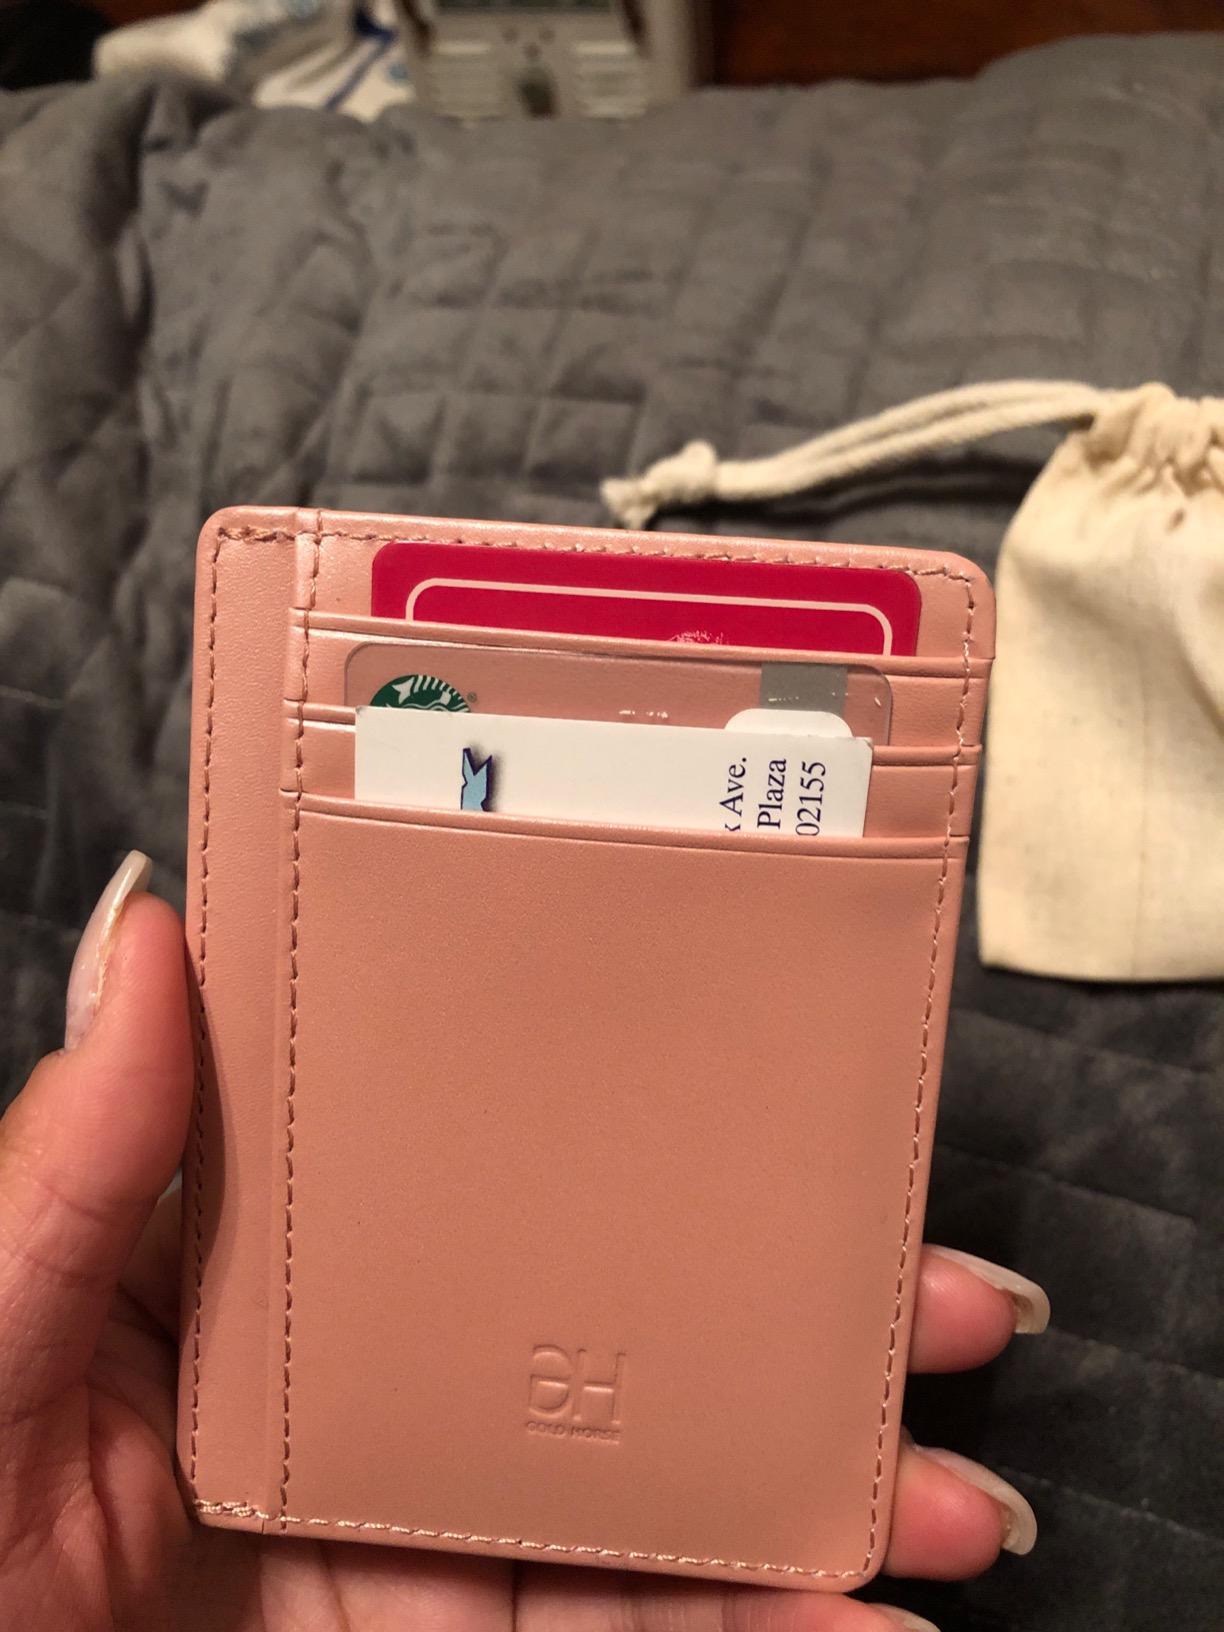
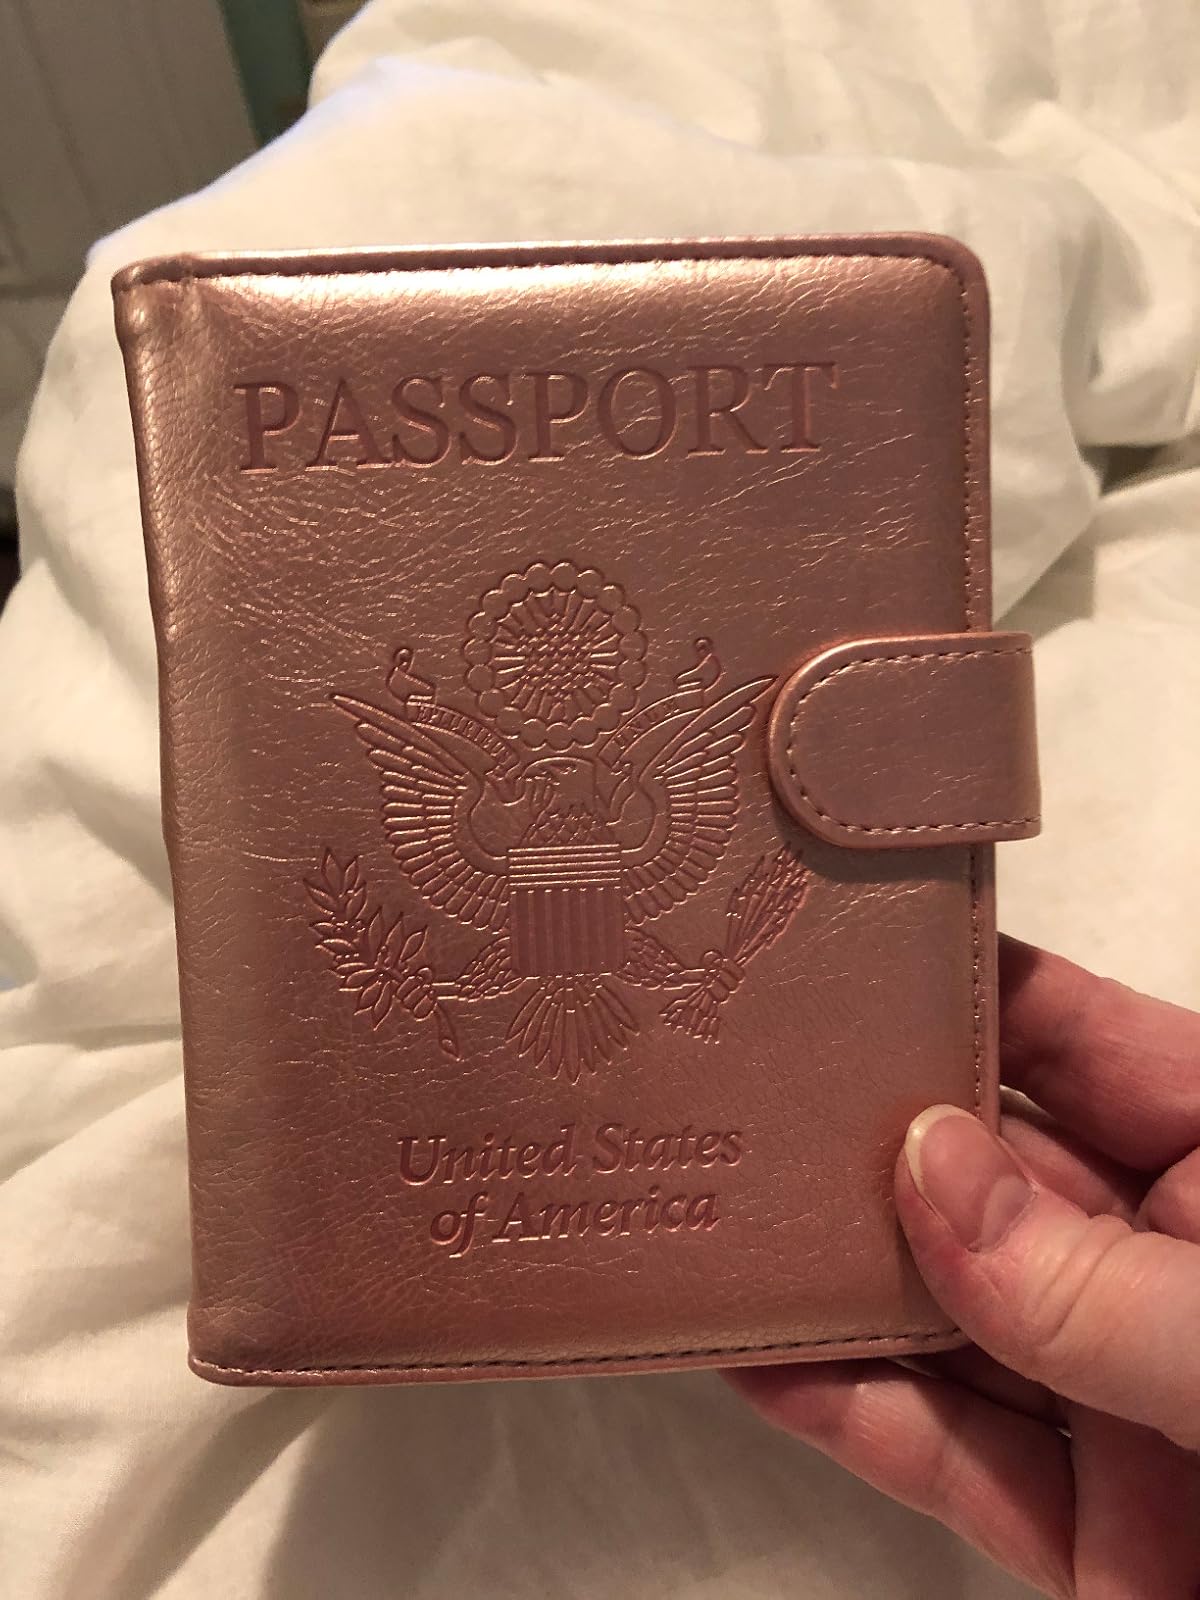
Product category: accessories_wallet
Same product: no